Dougga

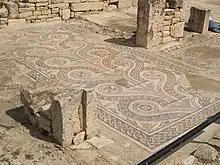
Mosaic floor decoration in the house of Venus

Dougga's streets are not laid out as prescribed by the normal theoretical model of a Roman settlementaround a cardo and a decumanusas a result of the city's unique design.